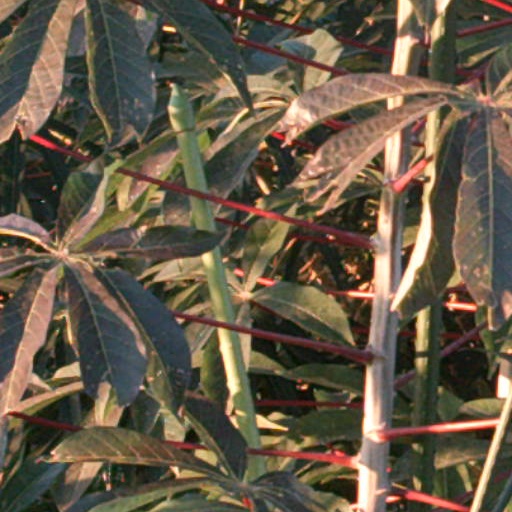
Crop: cassava